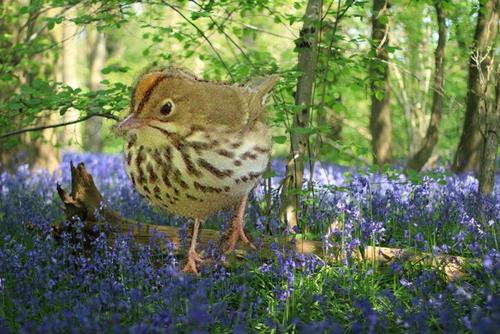
Bird species: Ovenbird
Bird type: landbird
Background: land